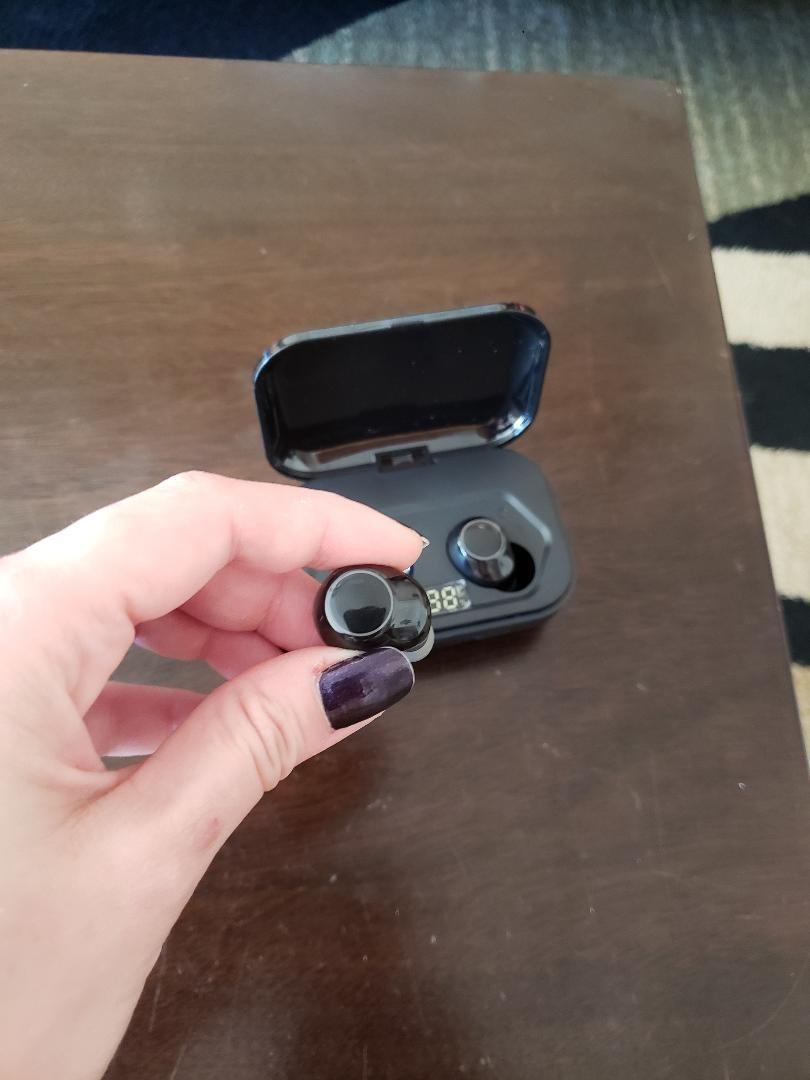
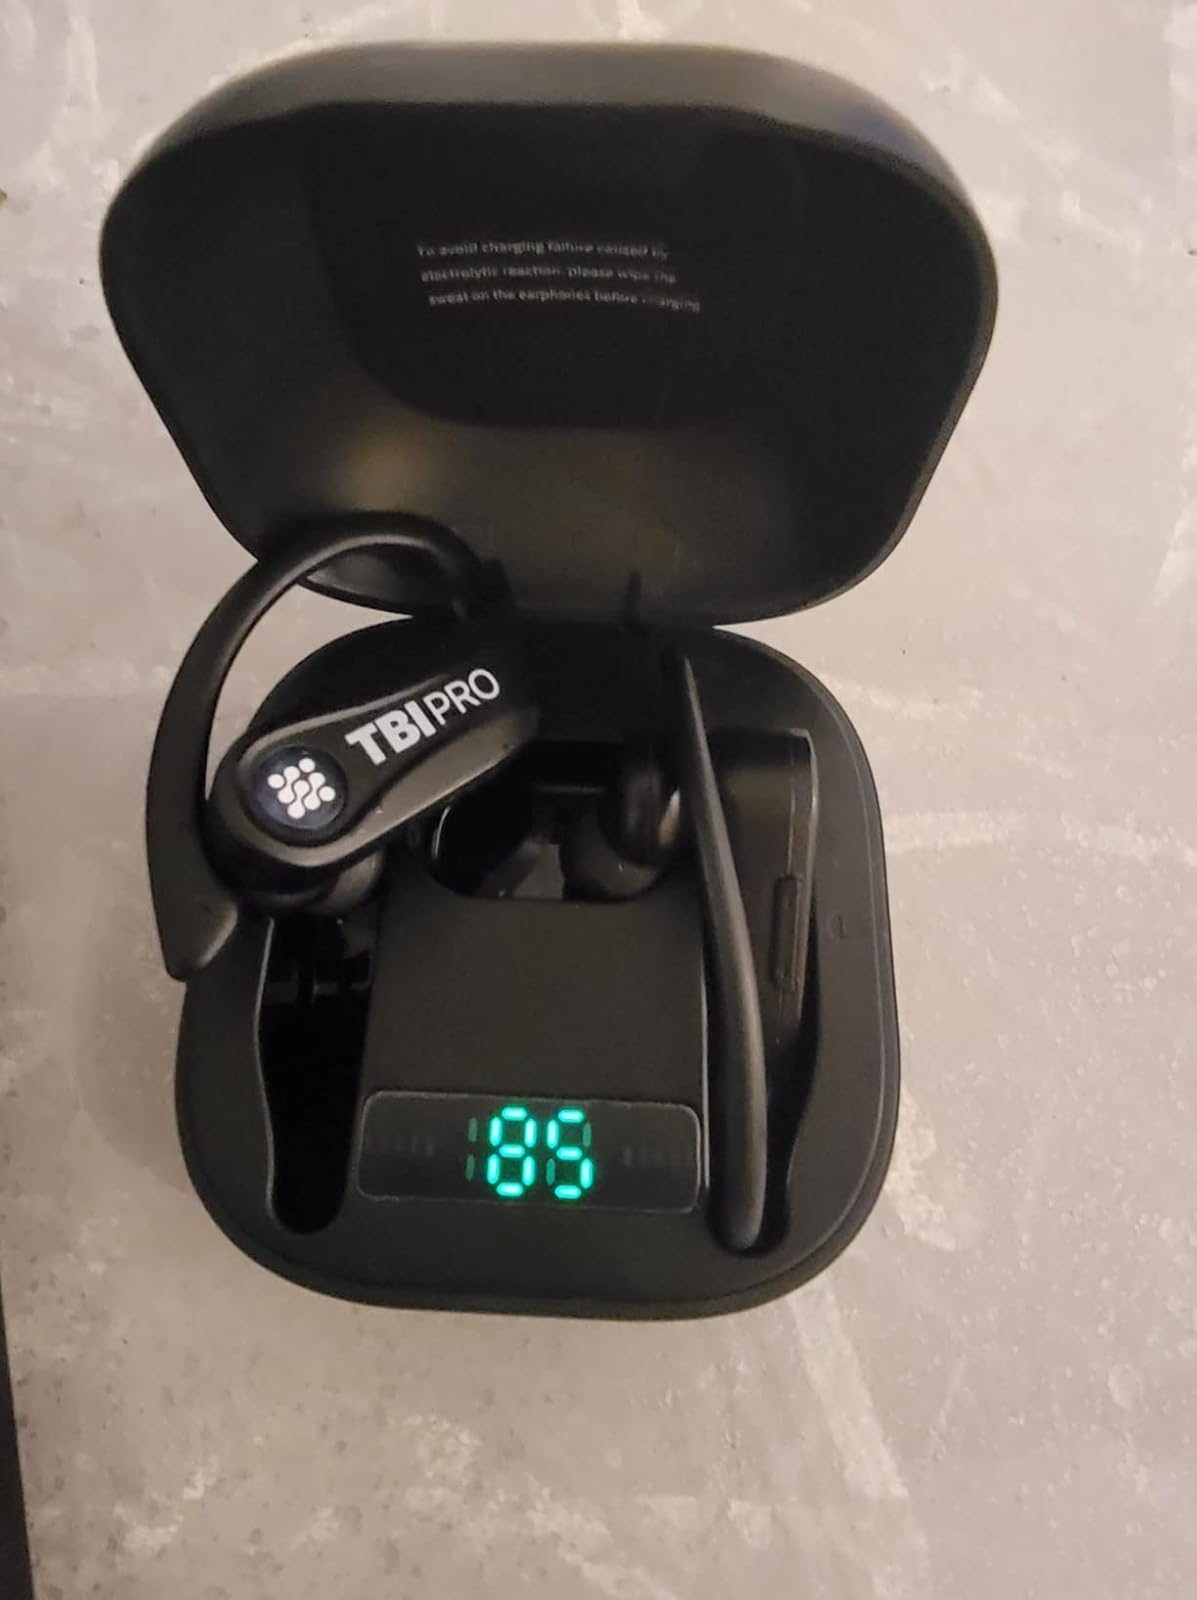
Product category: earbuds
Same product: no